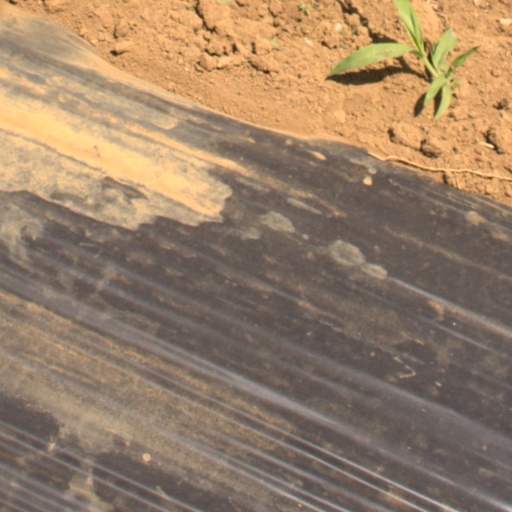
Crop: Jerusalem artichoke